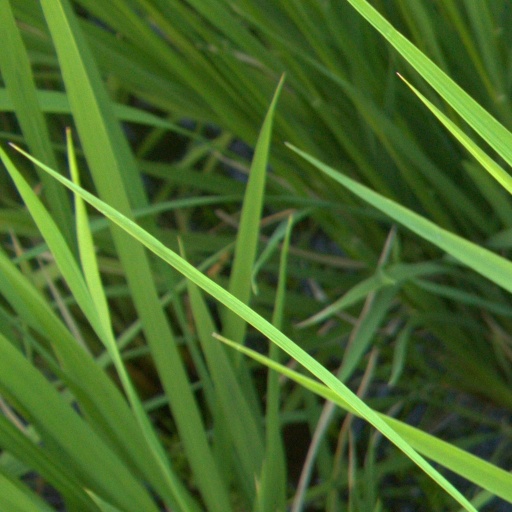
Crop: rice